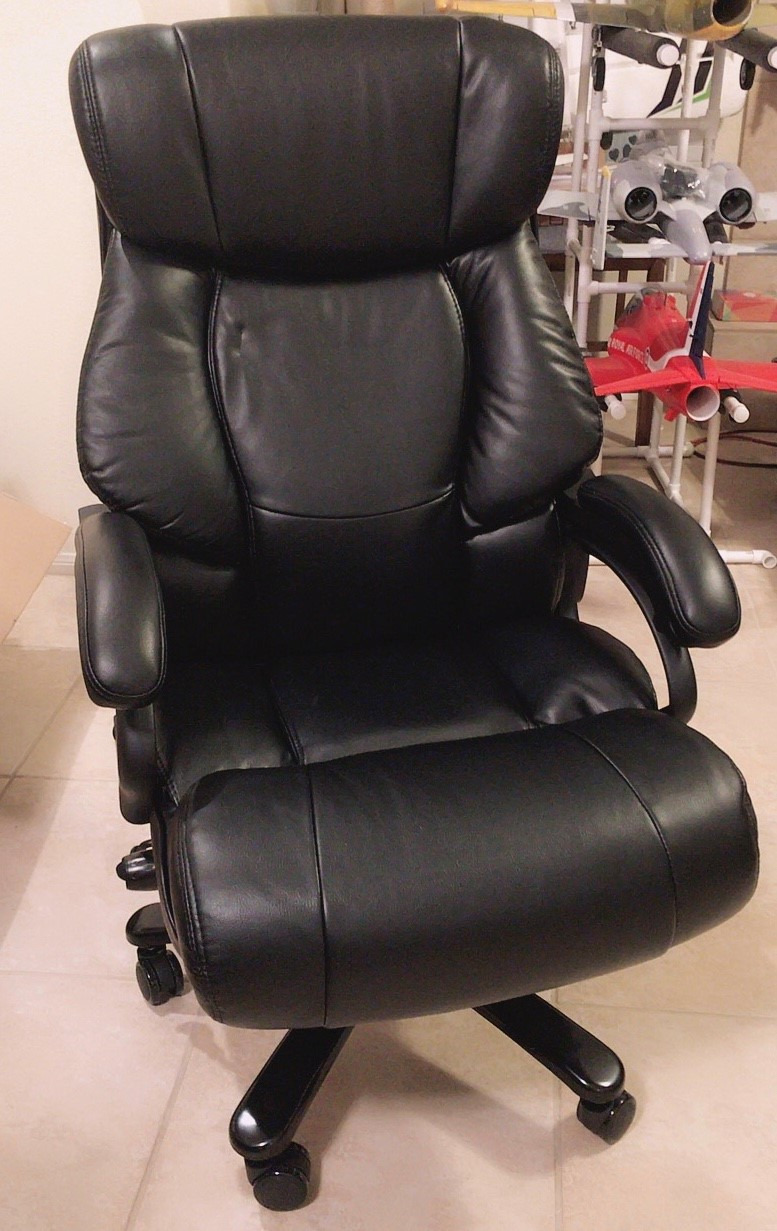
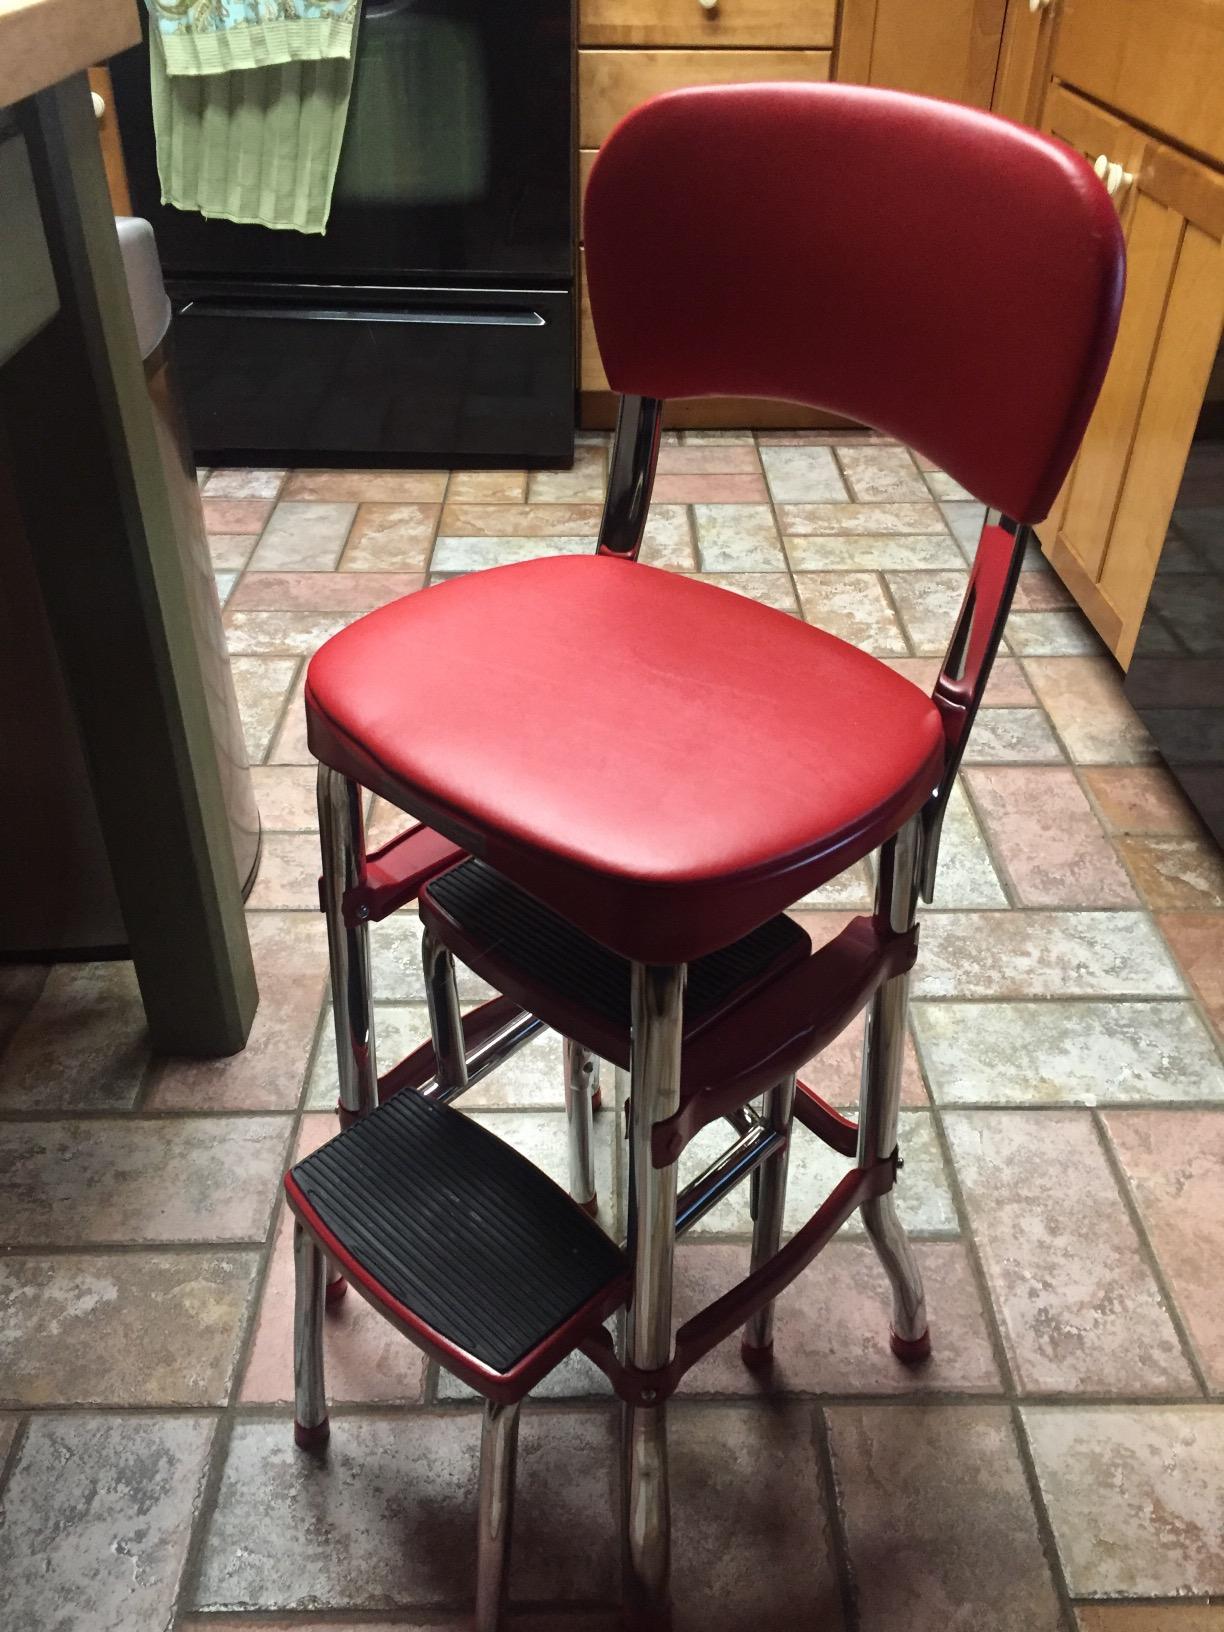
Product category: items_chair
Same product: no